Castro Valley, California

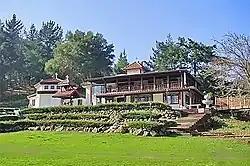
Holy Cross Orthodox Monastery

Castro Valley is one of the sites where Joseph Eichler built some of the 10,000 or so homes he built in the Bay Area.